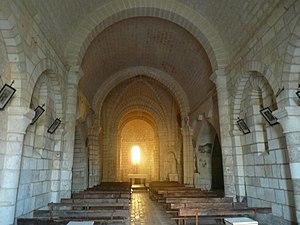
intéreur de l'église de Dirac (16), France